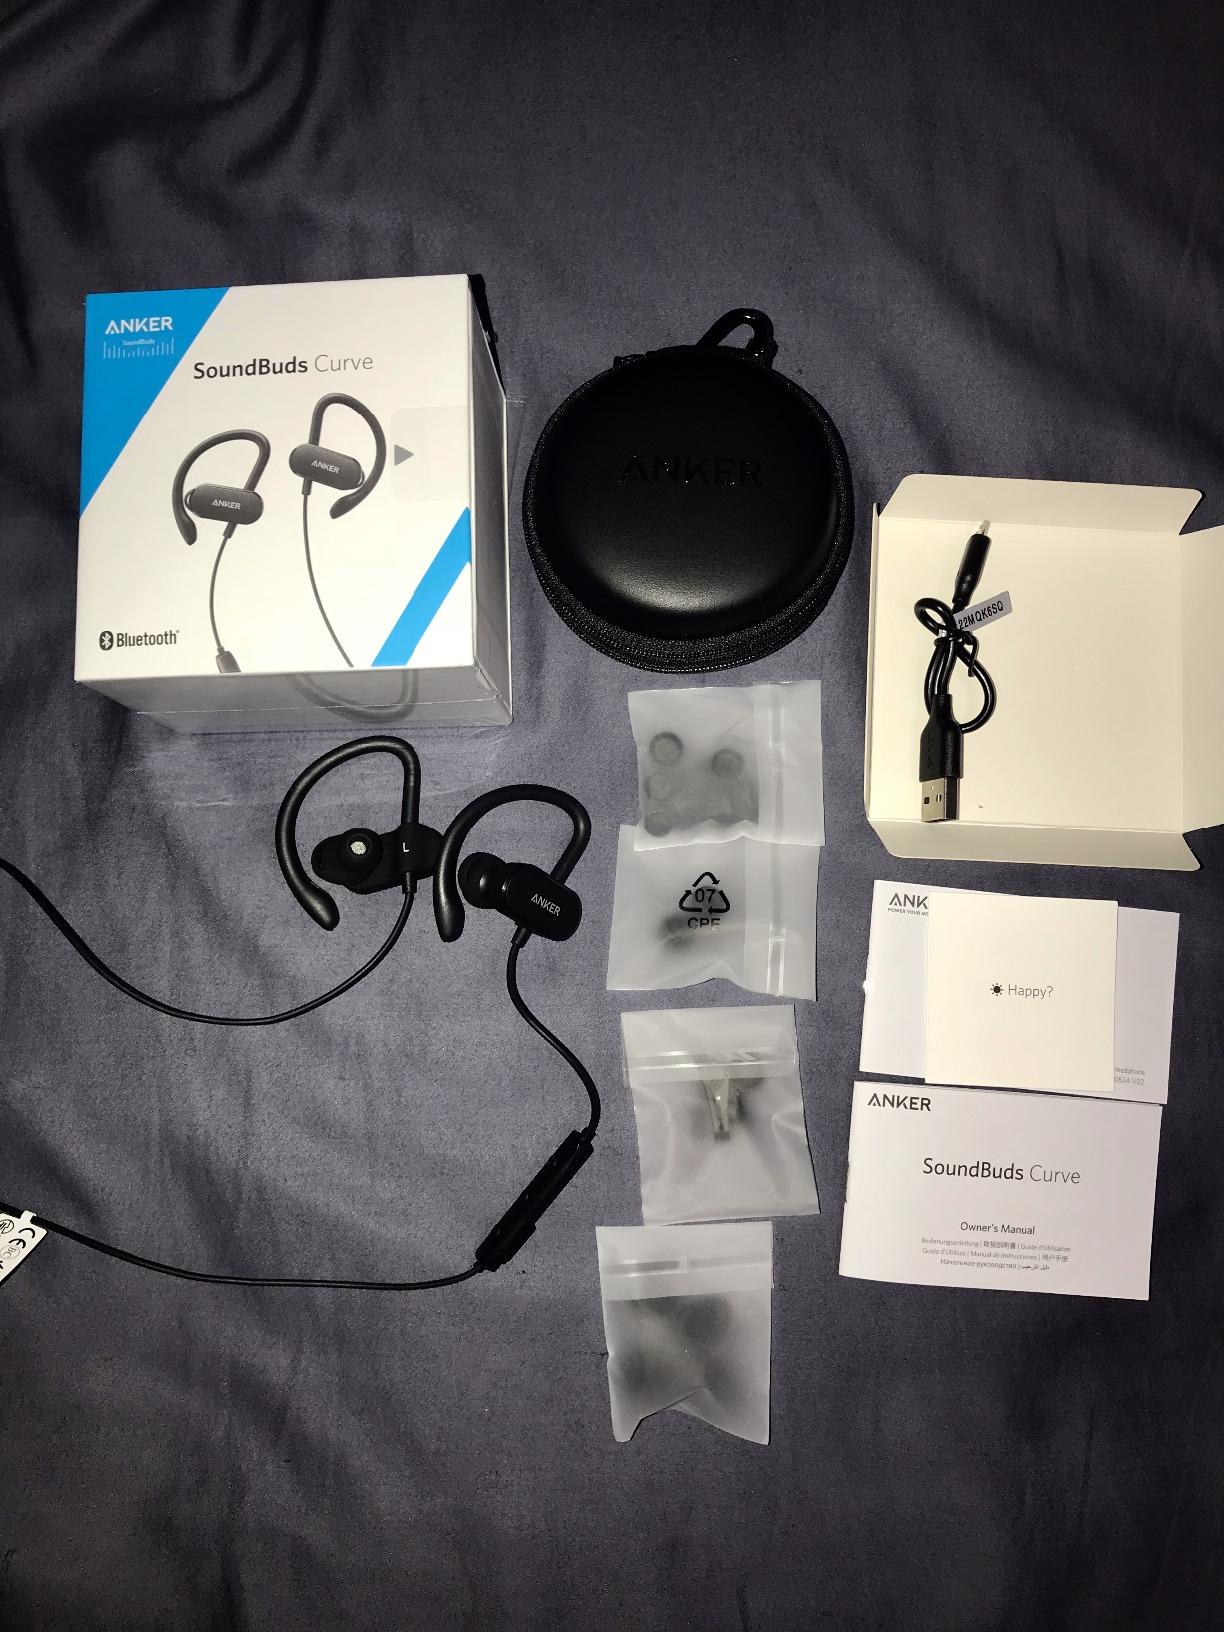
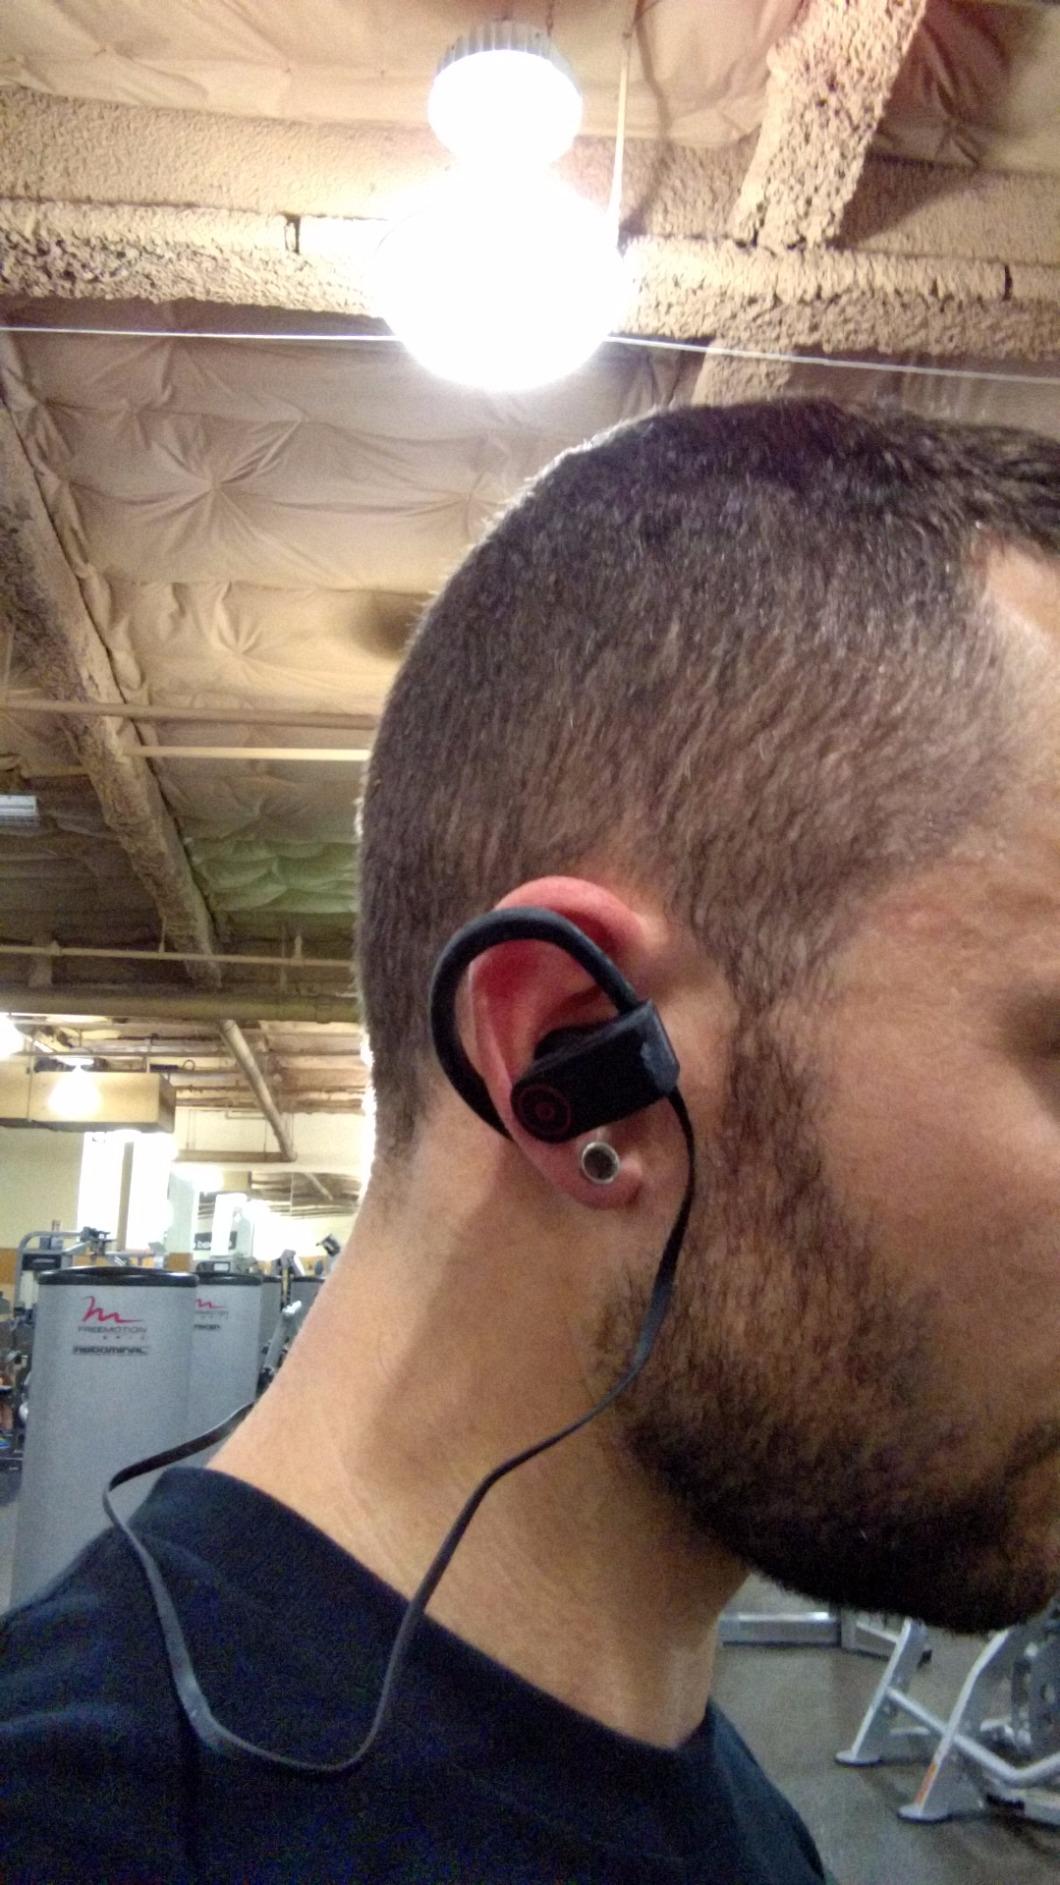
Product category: headphones
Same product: no